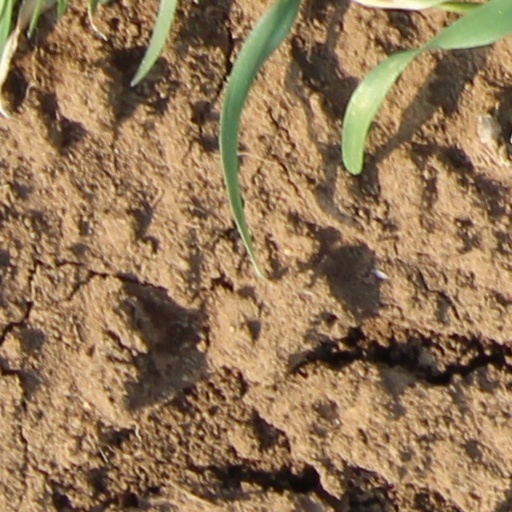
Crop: wheat